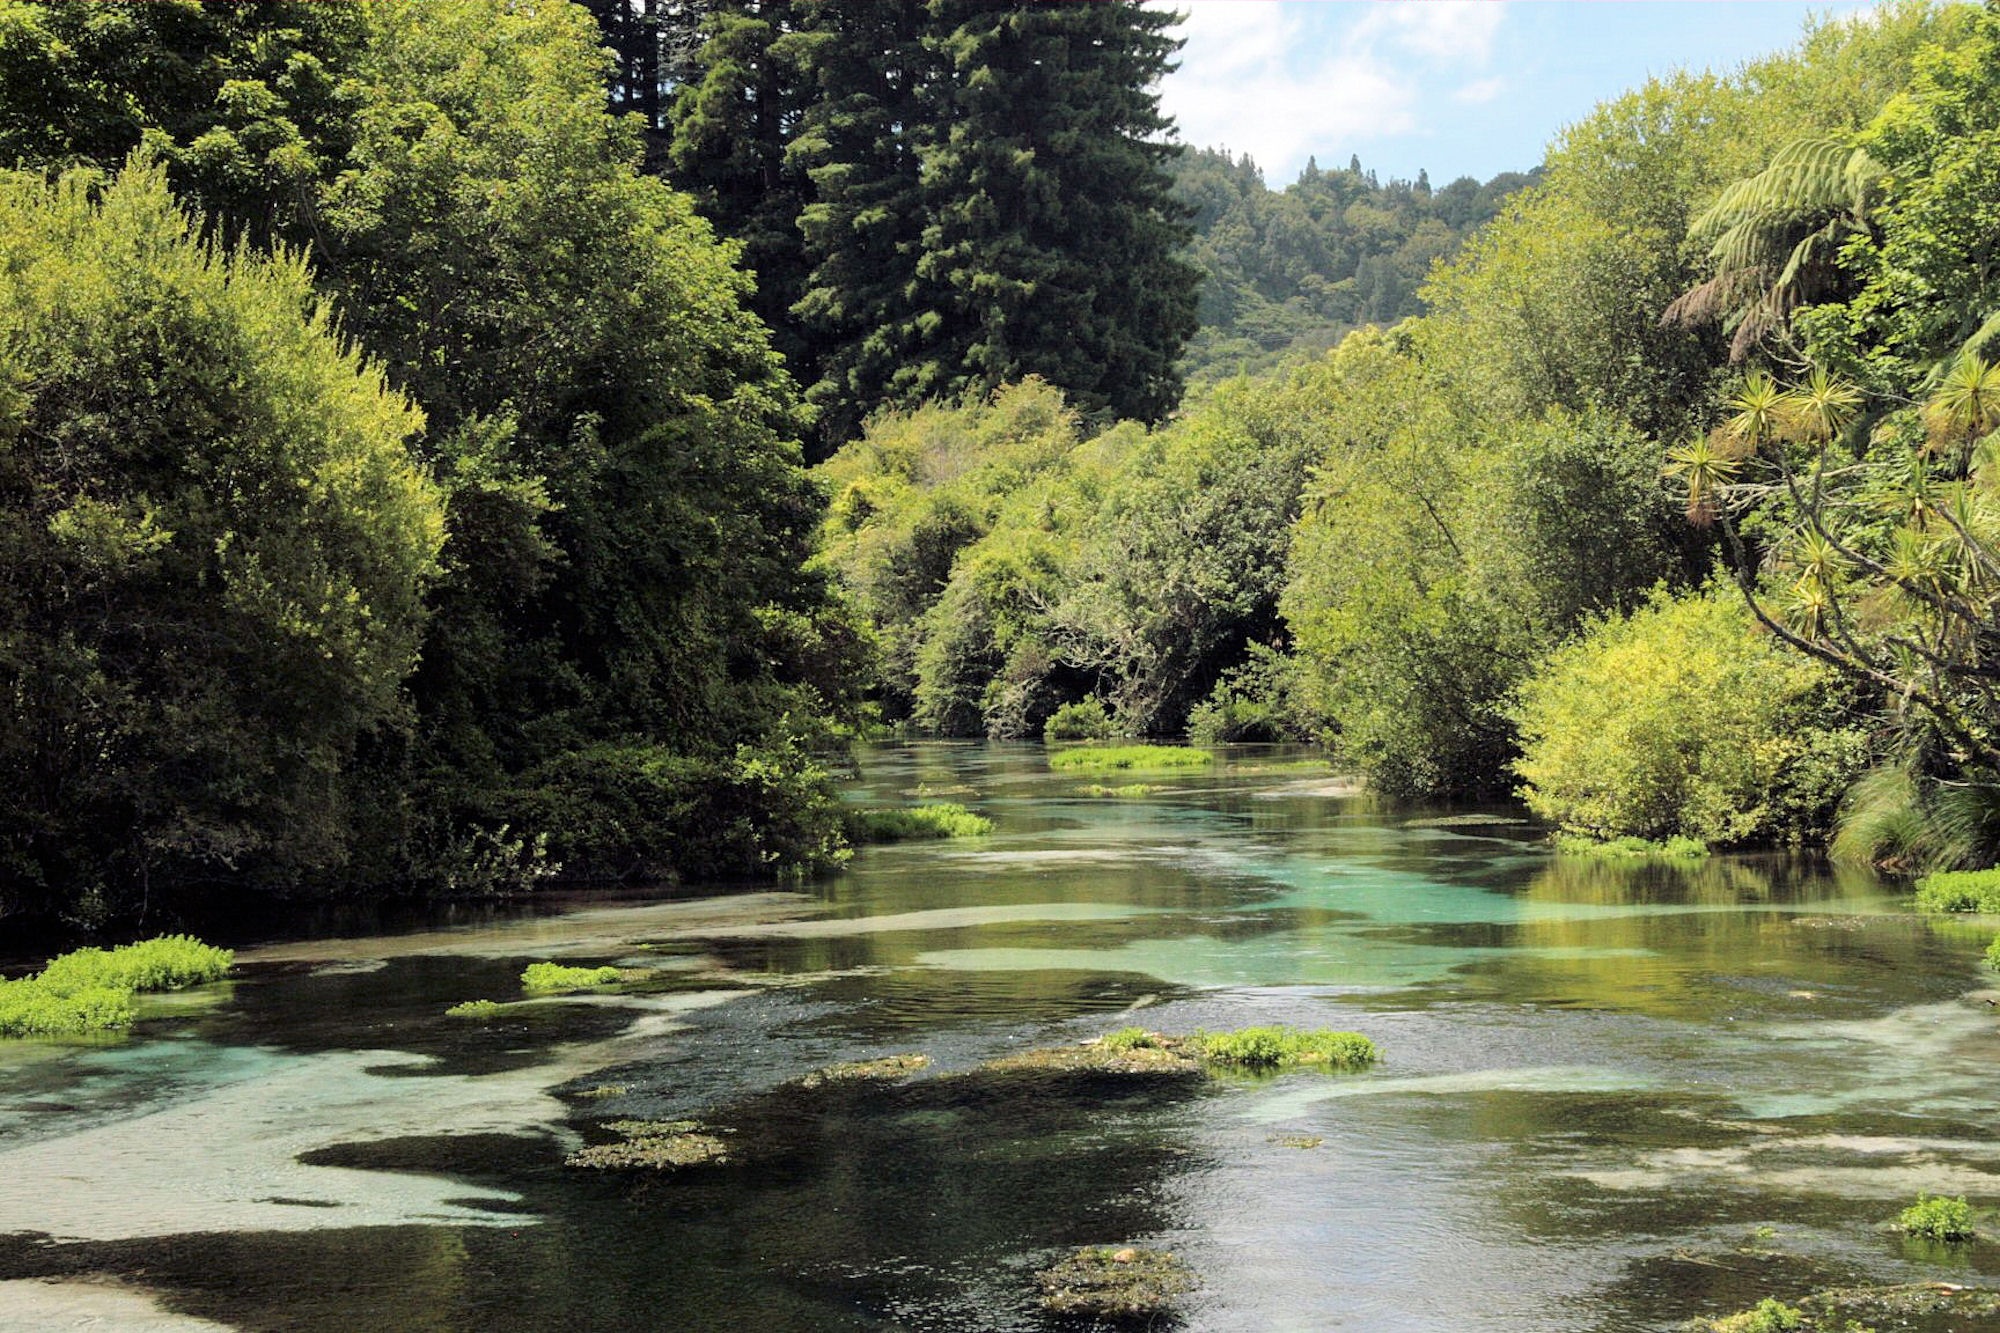
landscape, tree, nature, forest, creek, wilderness, leaf, view, river, valley, pond, environment, stream, reflection, tranquil, scenic, peaceful, natural, autumn, scenery, rapid, body of water, woodland, habitat, ecosystem, watercourse, landform, geographical feature